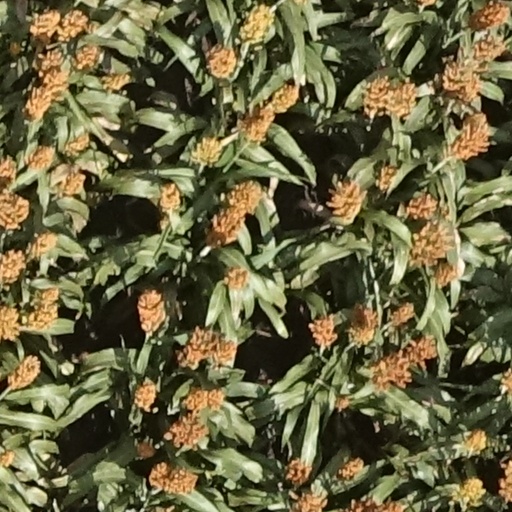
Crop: sorghum